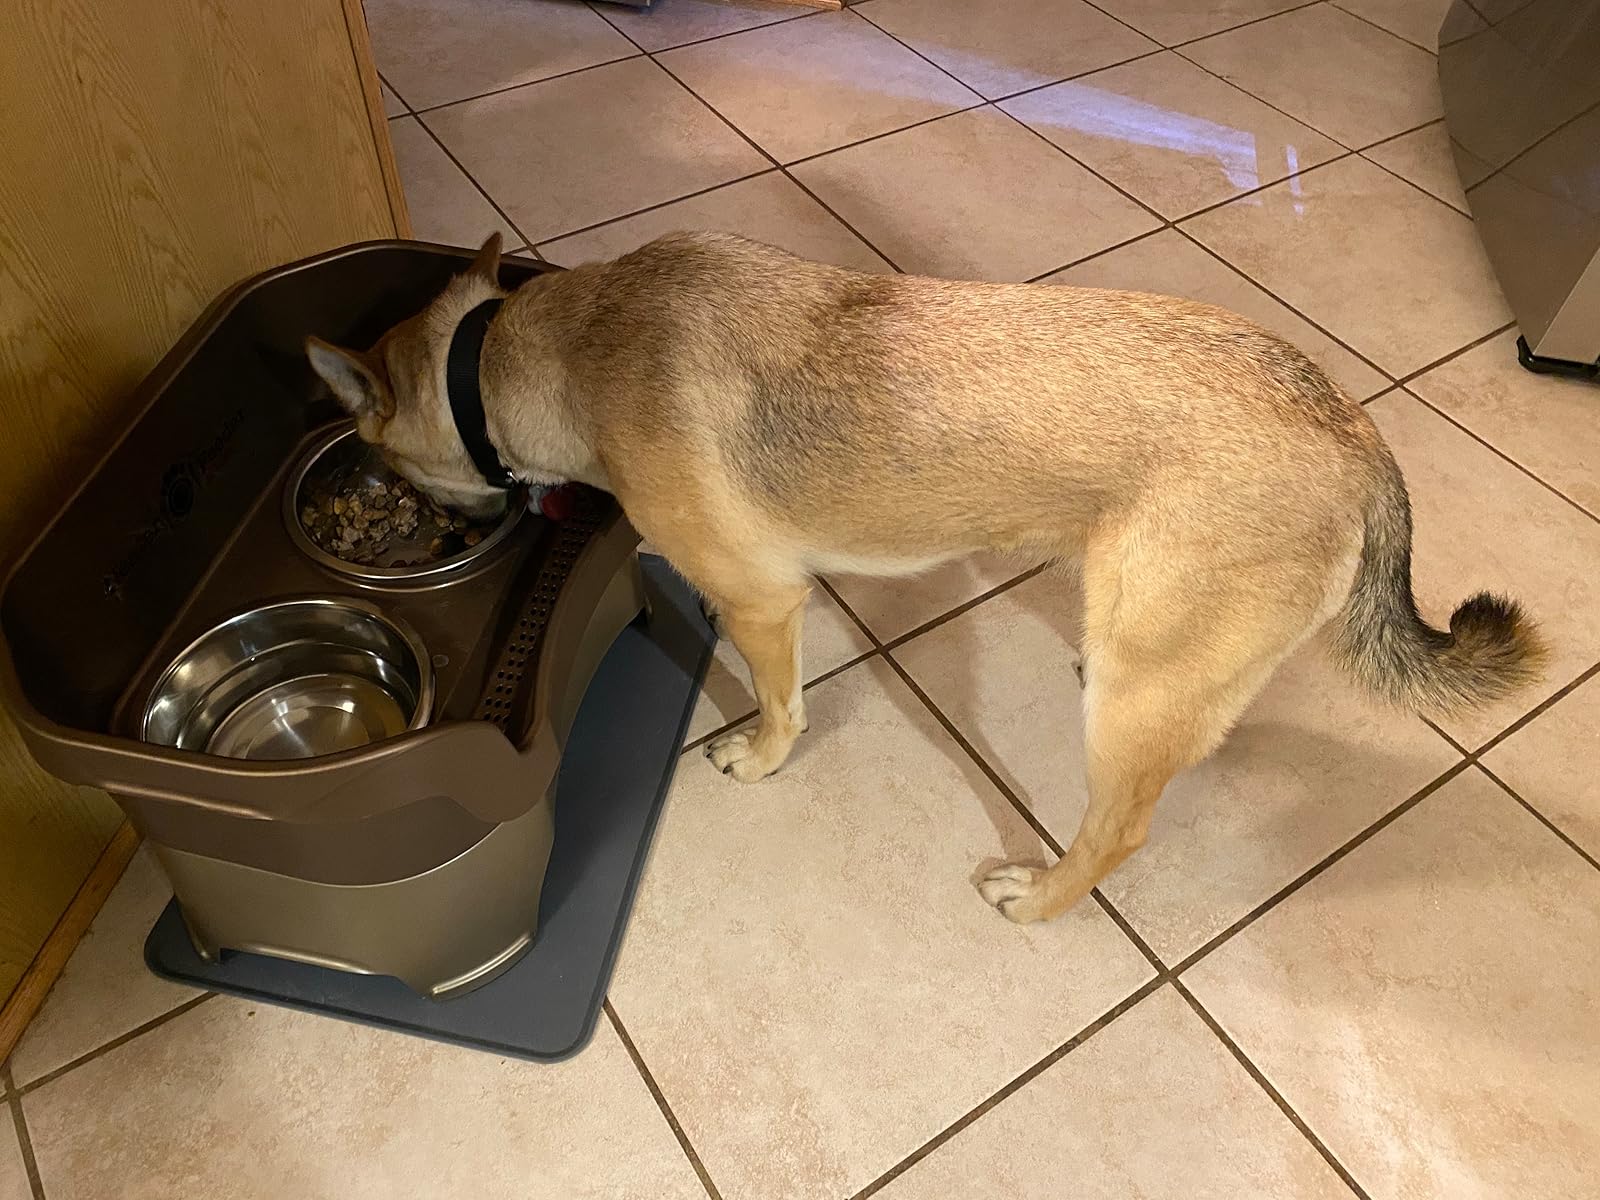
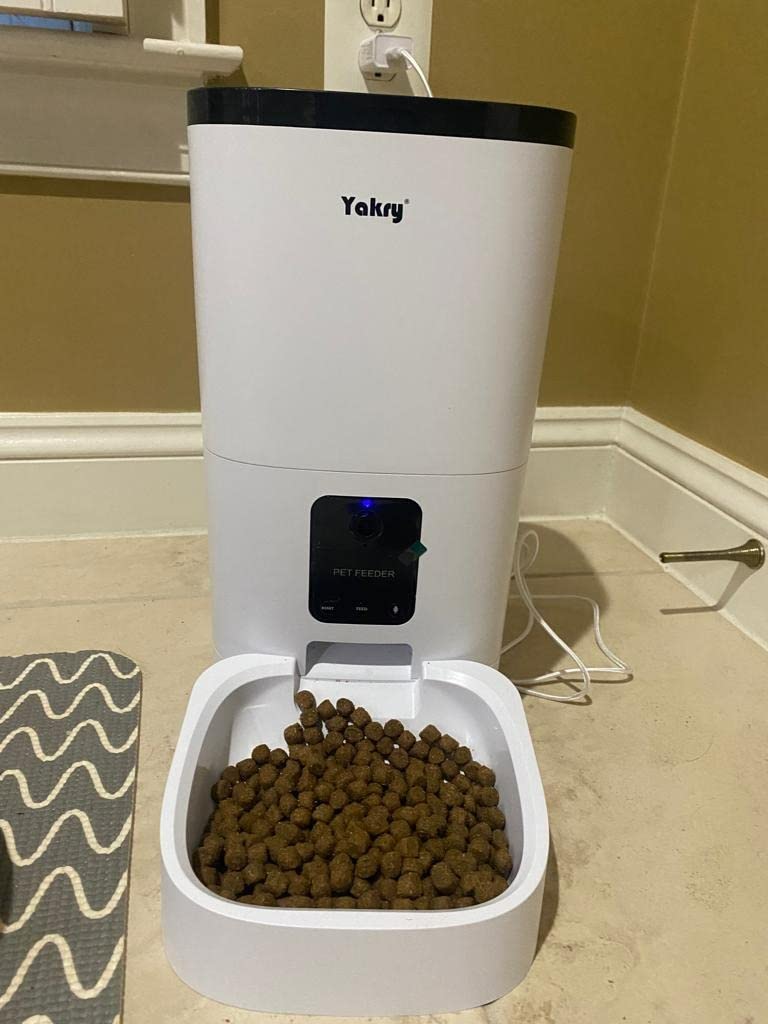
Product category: items_feeder
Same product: no